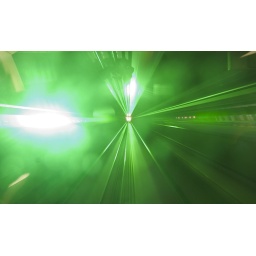
View through the glass panel in the floor of a Sky Tower lift as it decends.